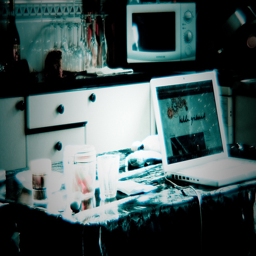
An open laptop computer sitting on top of a desk.
An open laptop on a crowded kitchen table with a counter and microwave in the background.
A room with a laptop, microwave, and several wine glasses.
An assortment of items on top of a desk, one of which is a laptop computer.
A laptop placed on the counter of a messy kitchen